K-95 (Kansas highway)

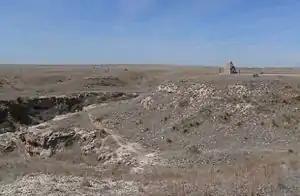
Battle Canyon, site of Battle of Punished Woman's Fork, located slightly west of K-95

Within Lake Scott State Park, just west of K-95, is the El Cuartelejo ruins. It is the remains of a structure thought to have been built by Taos Pueblo Indians who left New Mexico in 1664 to escape Spanish rule. The site became a National Historical Landmark in 1964. In 1970, the Kansas Historical Society studied the area and restored the landmark. K-95 passes about east of the area of the Battle of Punished Woman's Fork, the last Indian battle in the state.